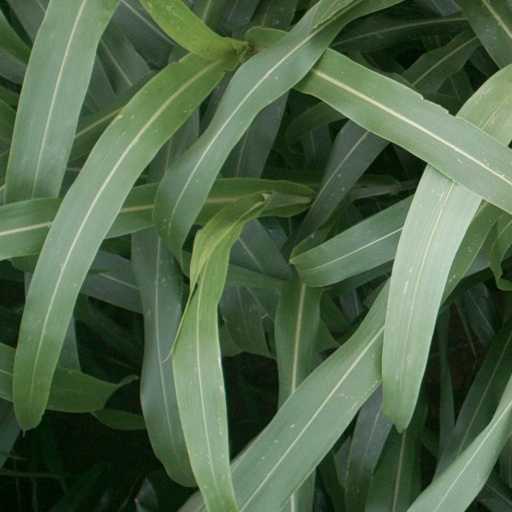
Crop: sorghum